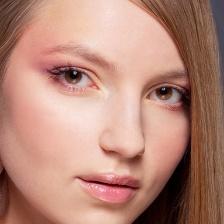
Label: faces